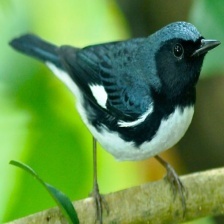
Species: BLACK THROATED WARBLER
Scientific name: SETOPHAGA CAERULESCENS